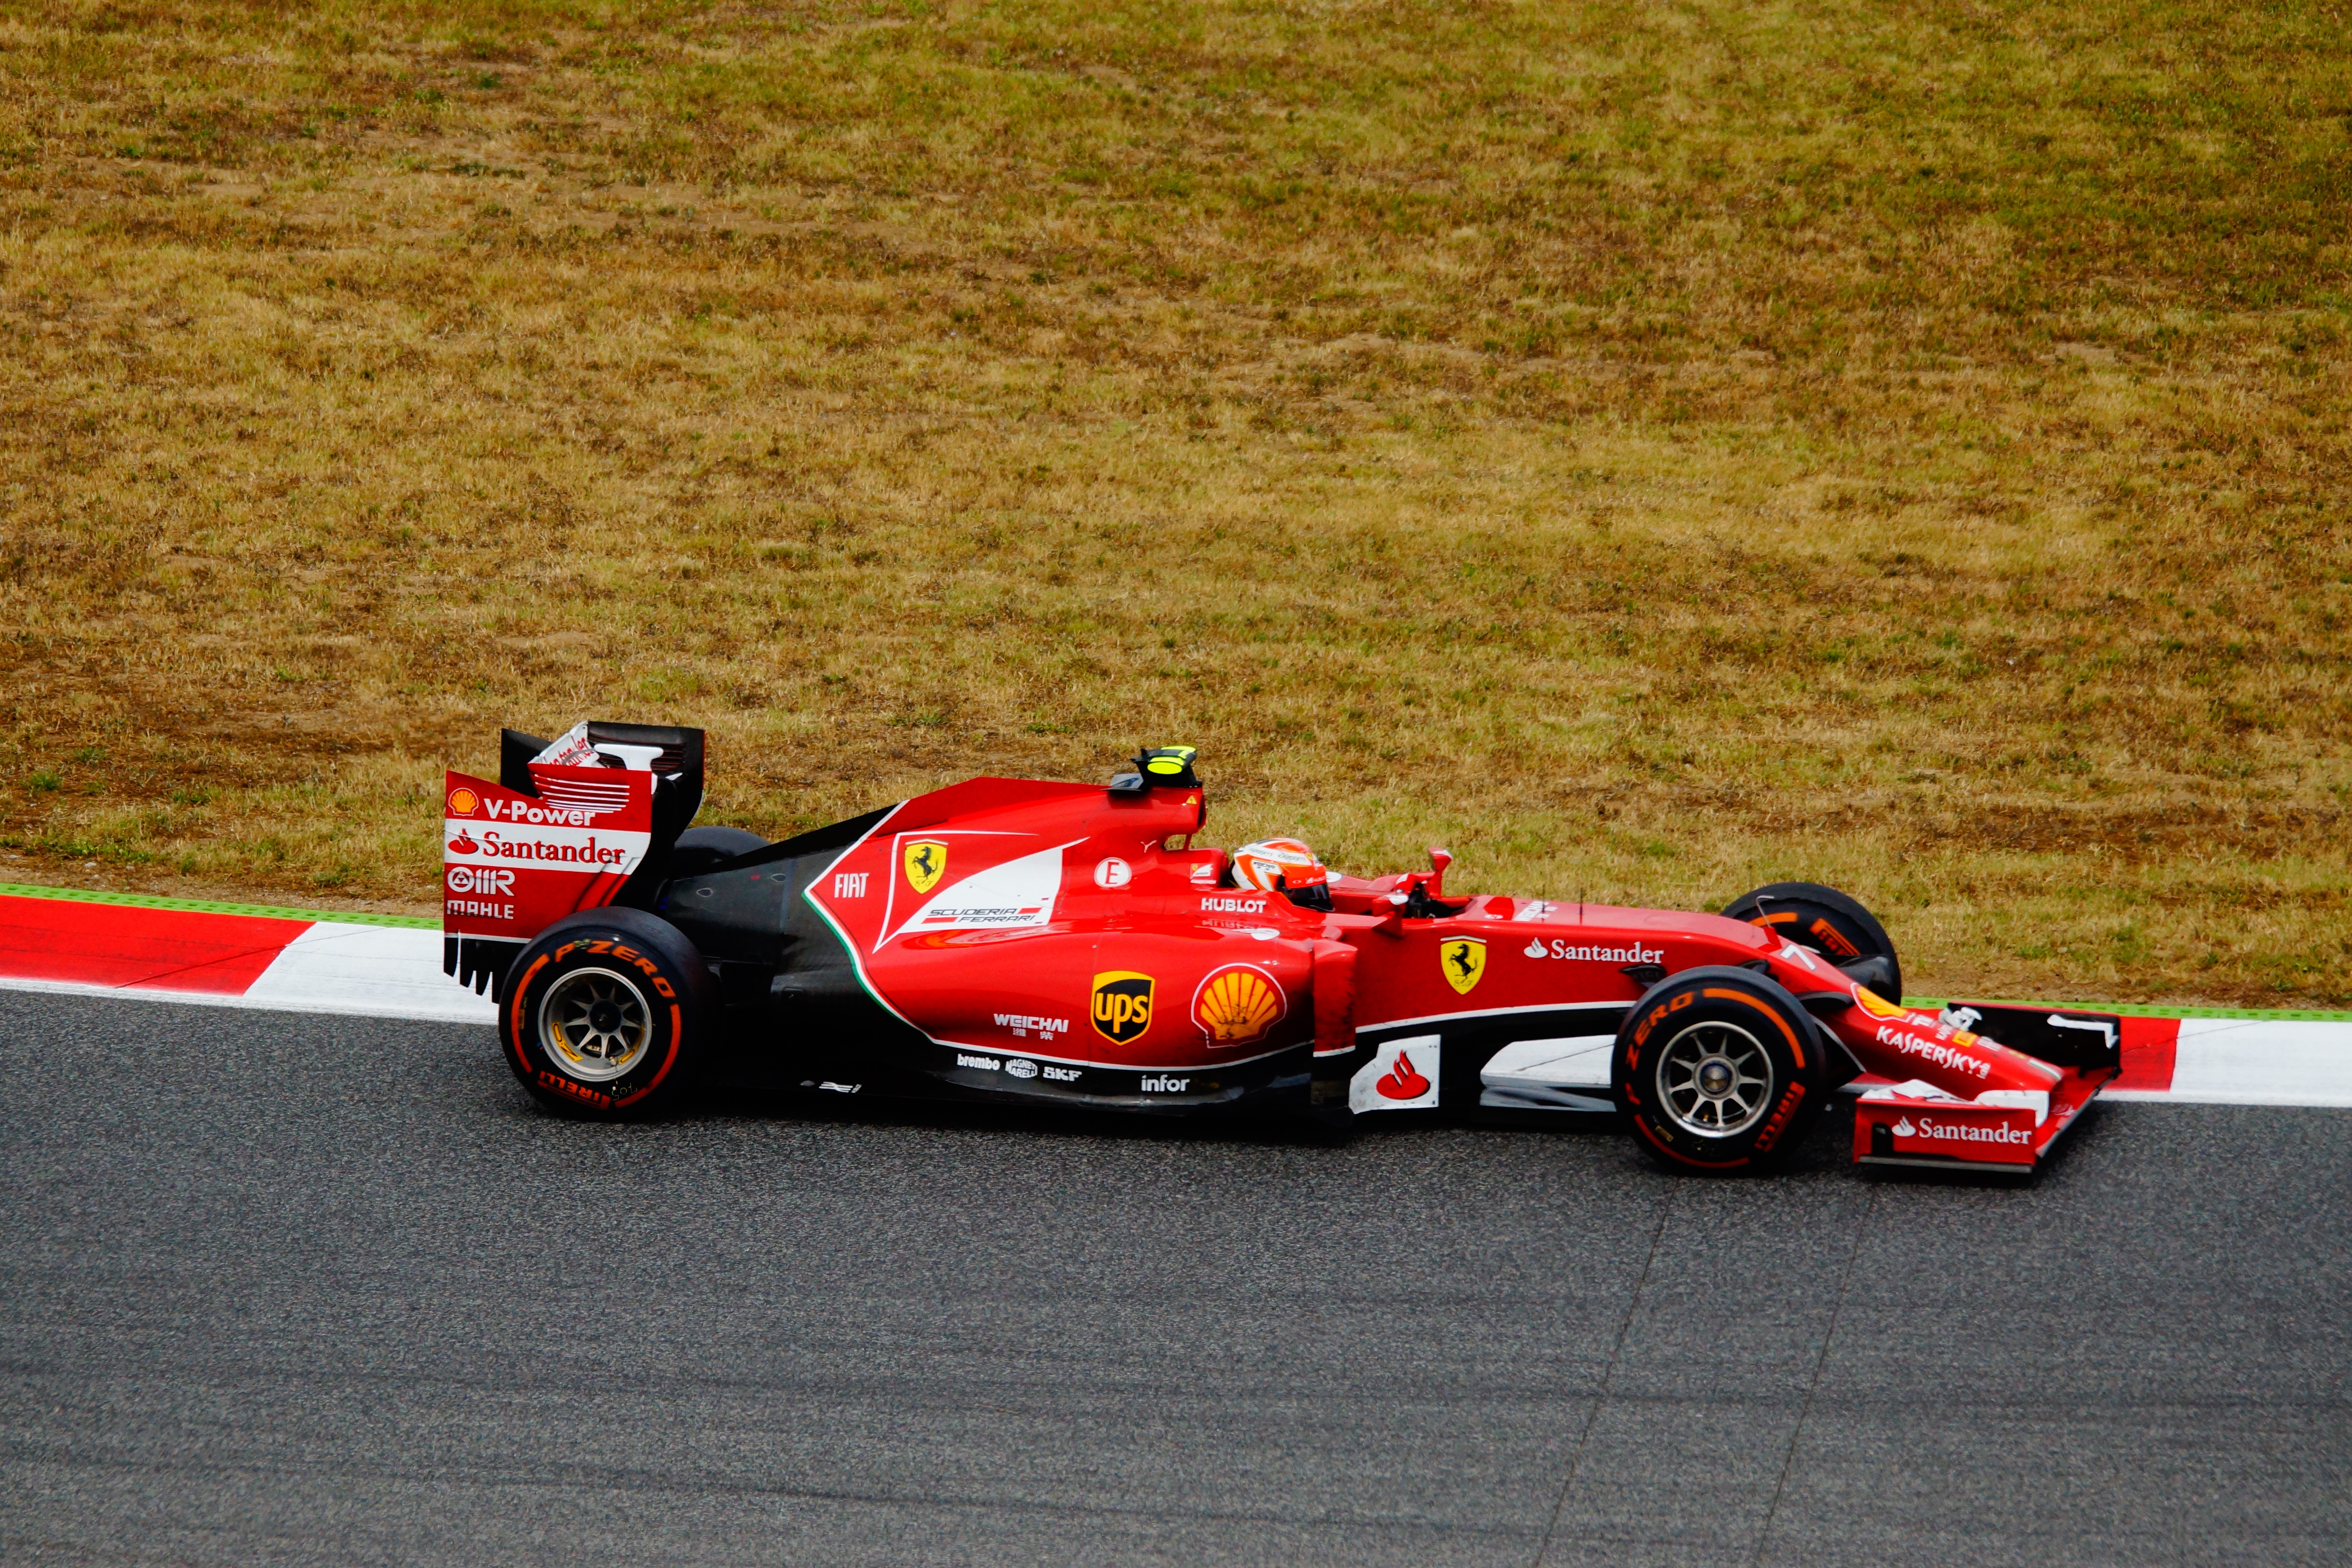
sport, car, red, vehicle, drive, yellow, speed, barcelona, sports car, energy, race car, race, supercar, sports, racing, race track, ferrari, fast, motorsport, force, racing car, car racing, formula 1, race car driver, formula one, raikkonen, auto racing, automobile make, automotive design, performance car, formula racing, open wheel car, sports prototype, formula one car